Roger Revelle

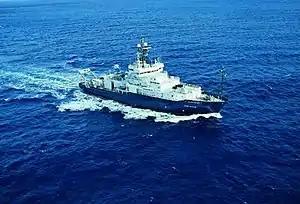
The RV "Roger Revelle", named in his honor. It was put into service in 1996.

During his last decade at UCSD and SIO, Revelle continued to work and teach. In the early 1980s, he taught undergraduate STPA seminars twice a year, in Energy and Development (mainly on problems in Africa), the Carbon Dioxide Problem (known now as the Global Warming problem), and Marine Policy.